Ronald Zollman

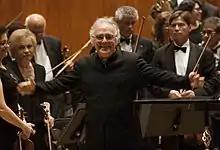
Zollman conducting in Mexico in 2014.

Ronald Zollman was born in 1950 in Antwerp, Belgium. He began musical studies at age 4. He attended the Royal Conservatories in Antwerp and in Brussels, and later studied with Igor Markevitch and Nadia Boulanger.